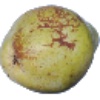
Label: Pear Williams 1